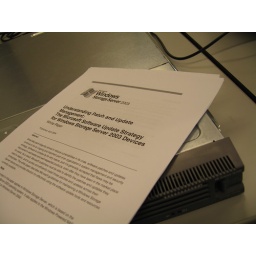
Reading though this document did not stop the error and blue screen below